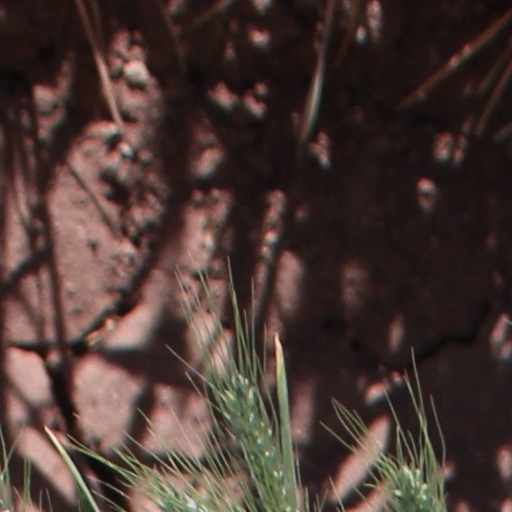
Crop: wheat